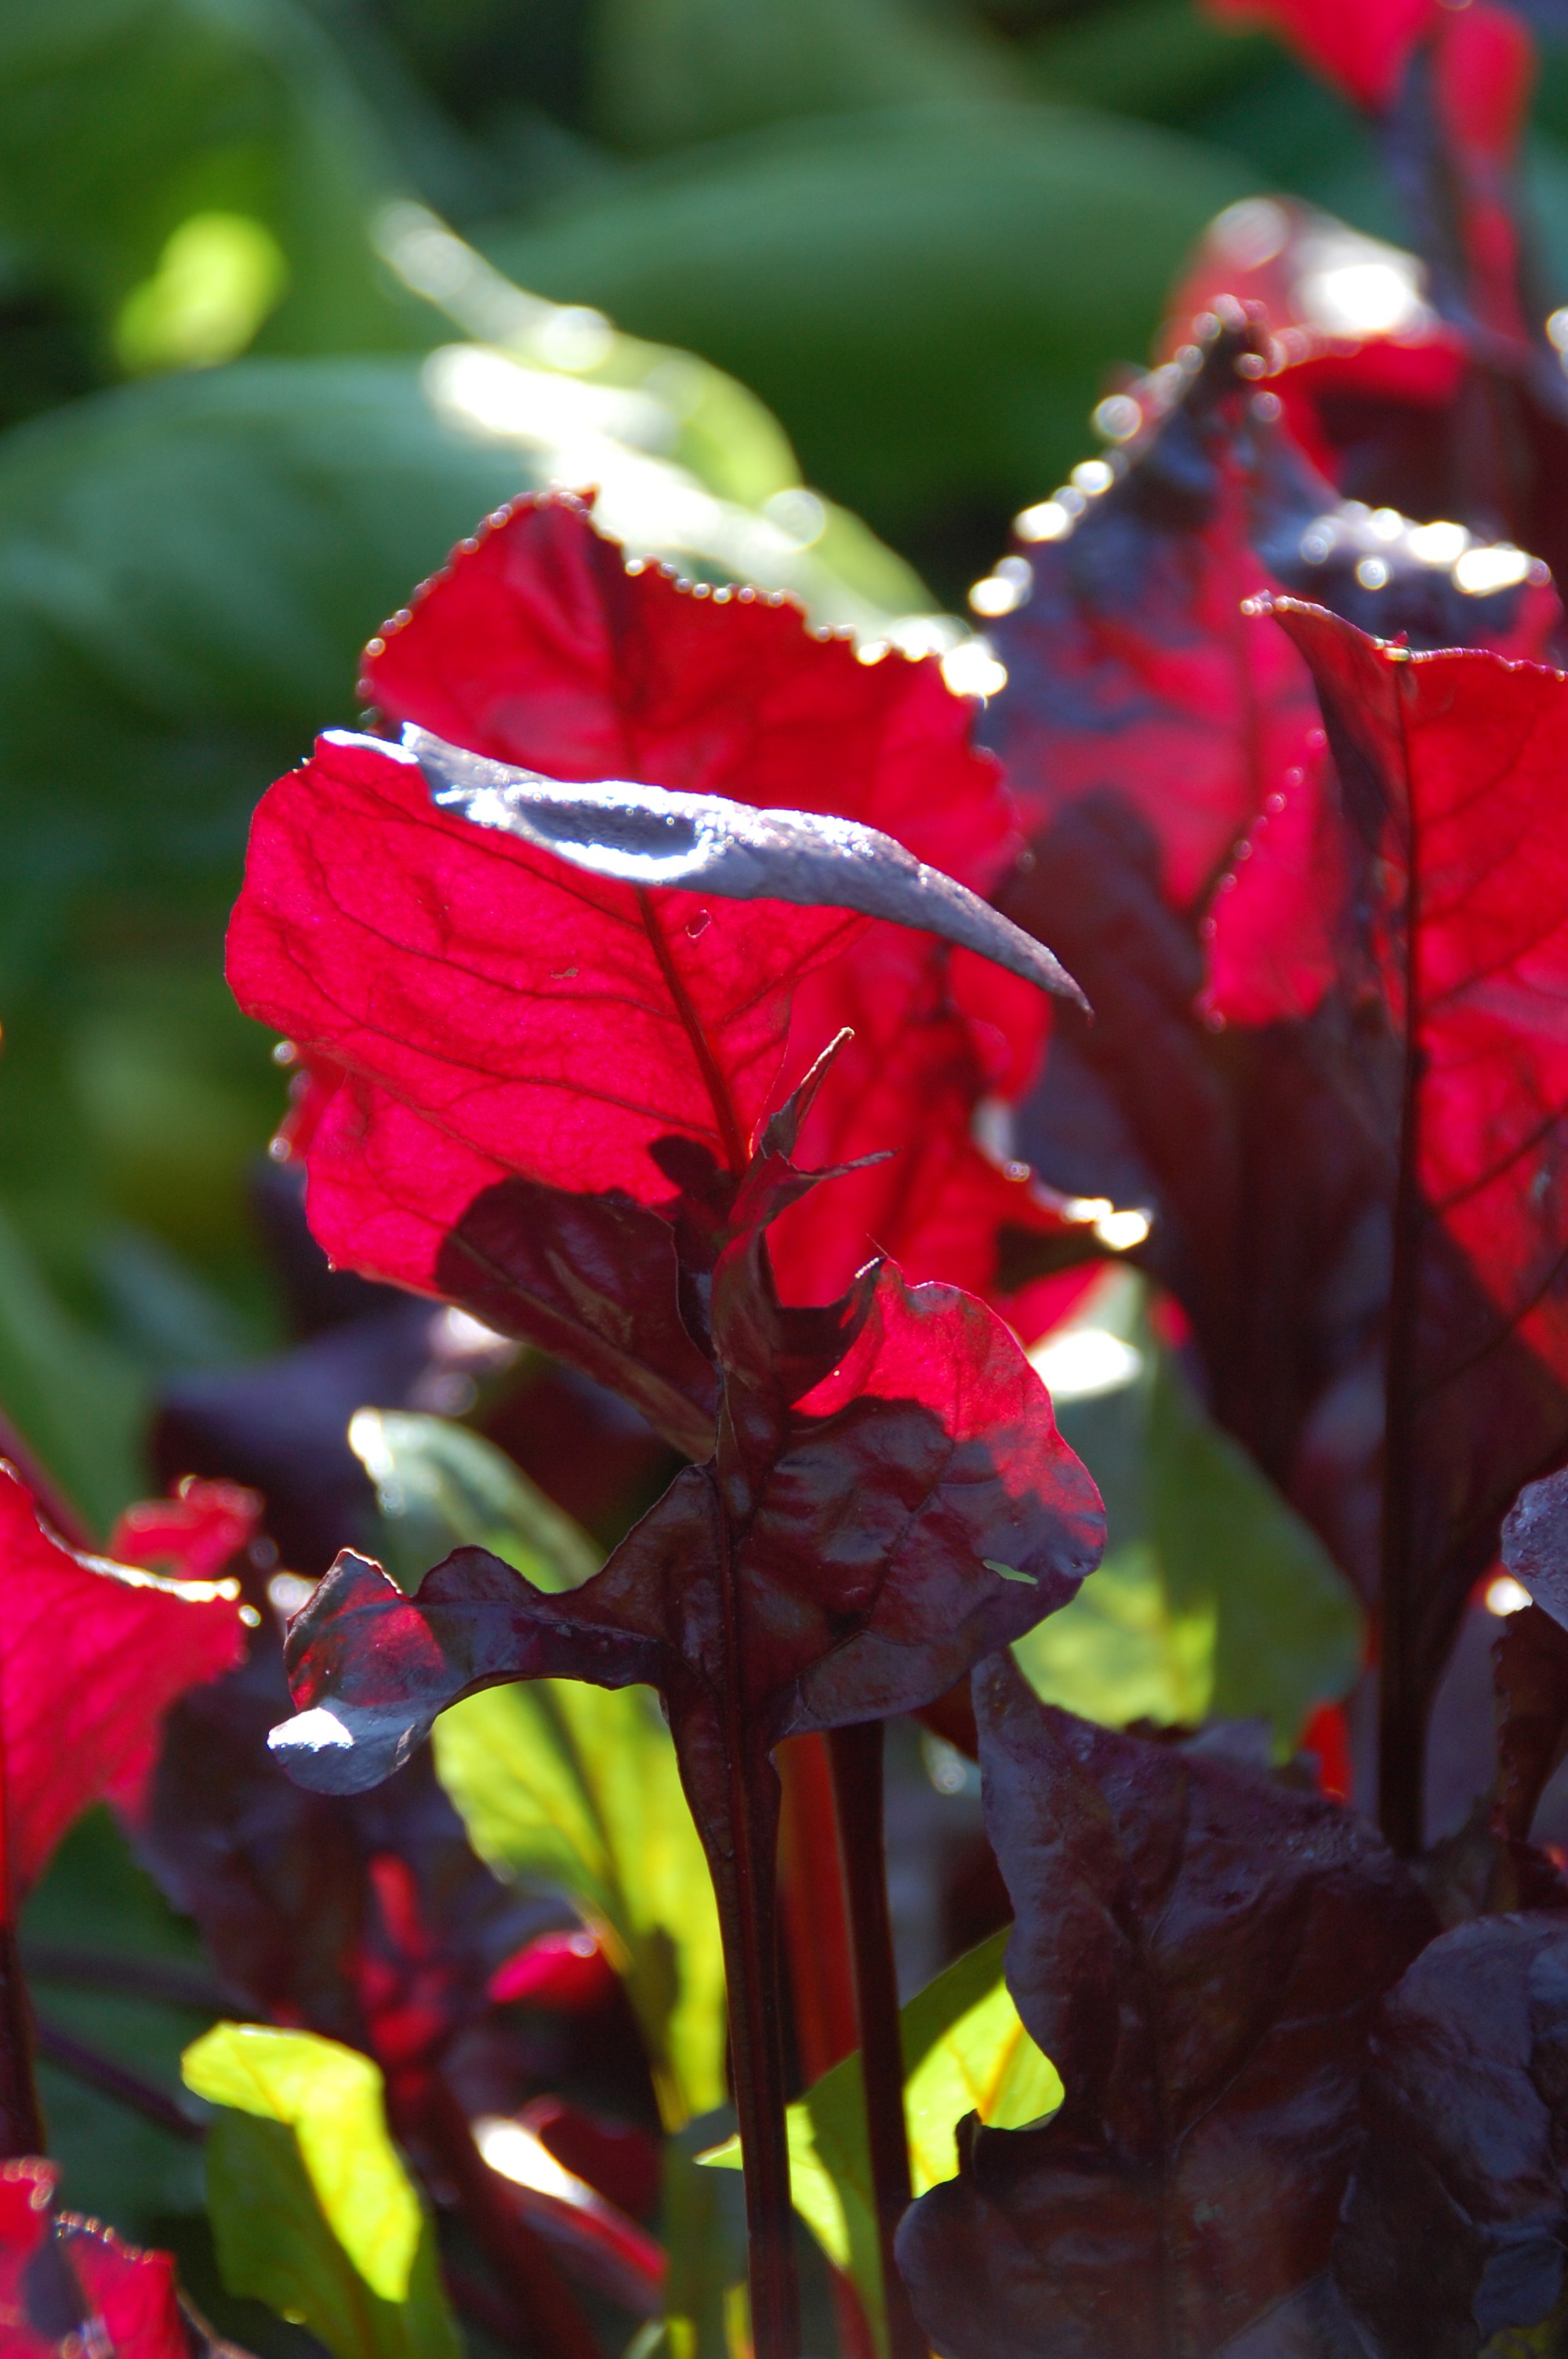
nature, blossom, growth, plant, bunch, field, leaf, flower, petal, bloom, summer, floral, ripe, environment, food, red, harvest, cooking, produce, vegetable, crop, grow, natural, autumn, fresh, botany, agriculture, flora, season, root, wildflower, cultivation, outdoors, leafy, nutrition, gardening, shrub, seasonal, growing, vegetarian, raw, organic, botanic, cultivated, macro photography, flowering plant, canna lily, annual plant, land plant, canna family, beet leaf